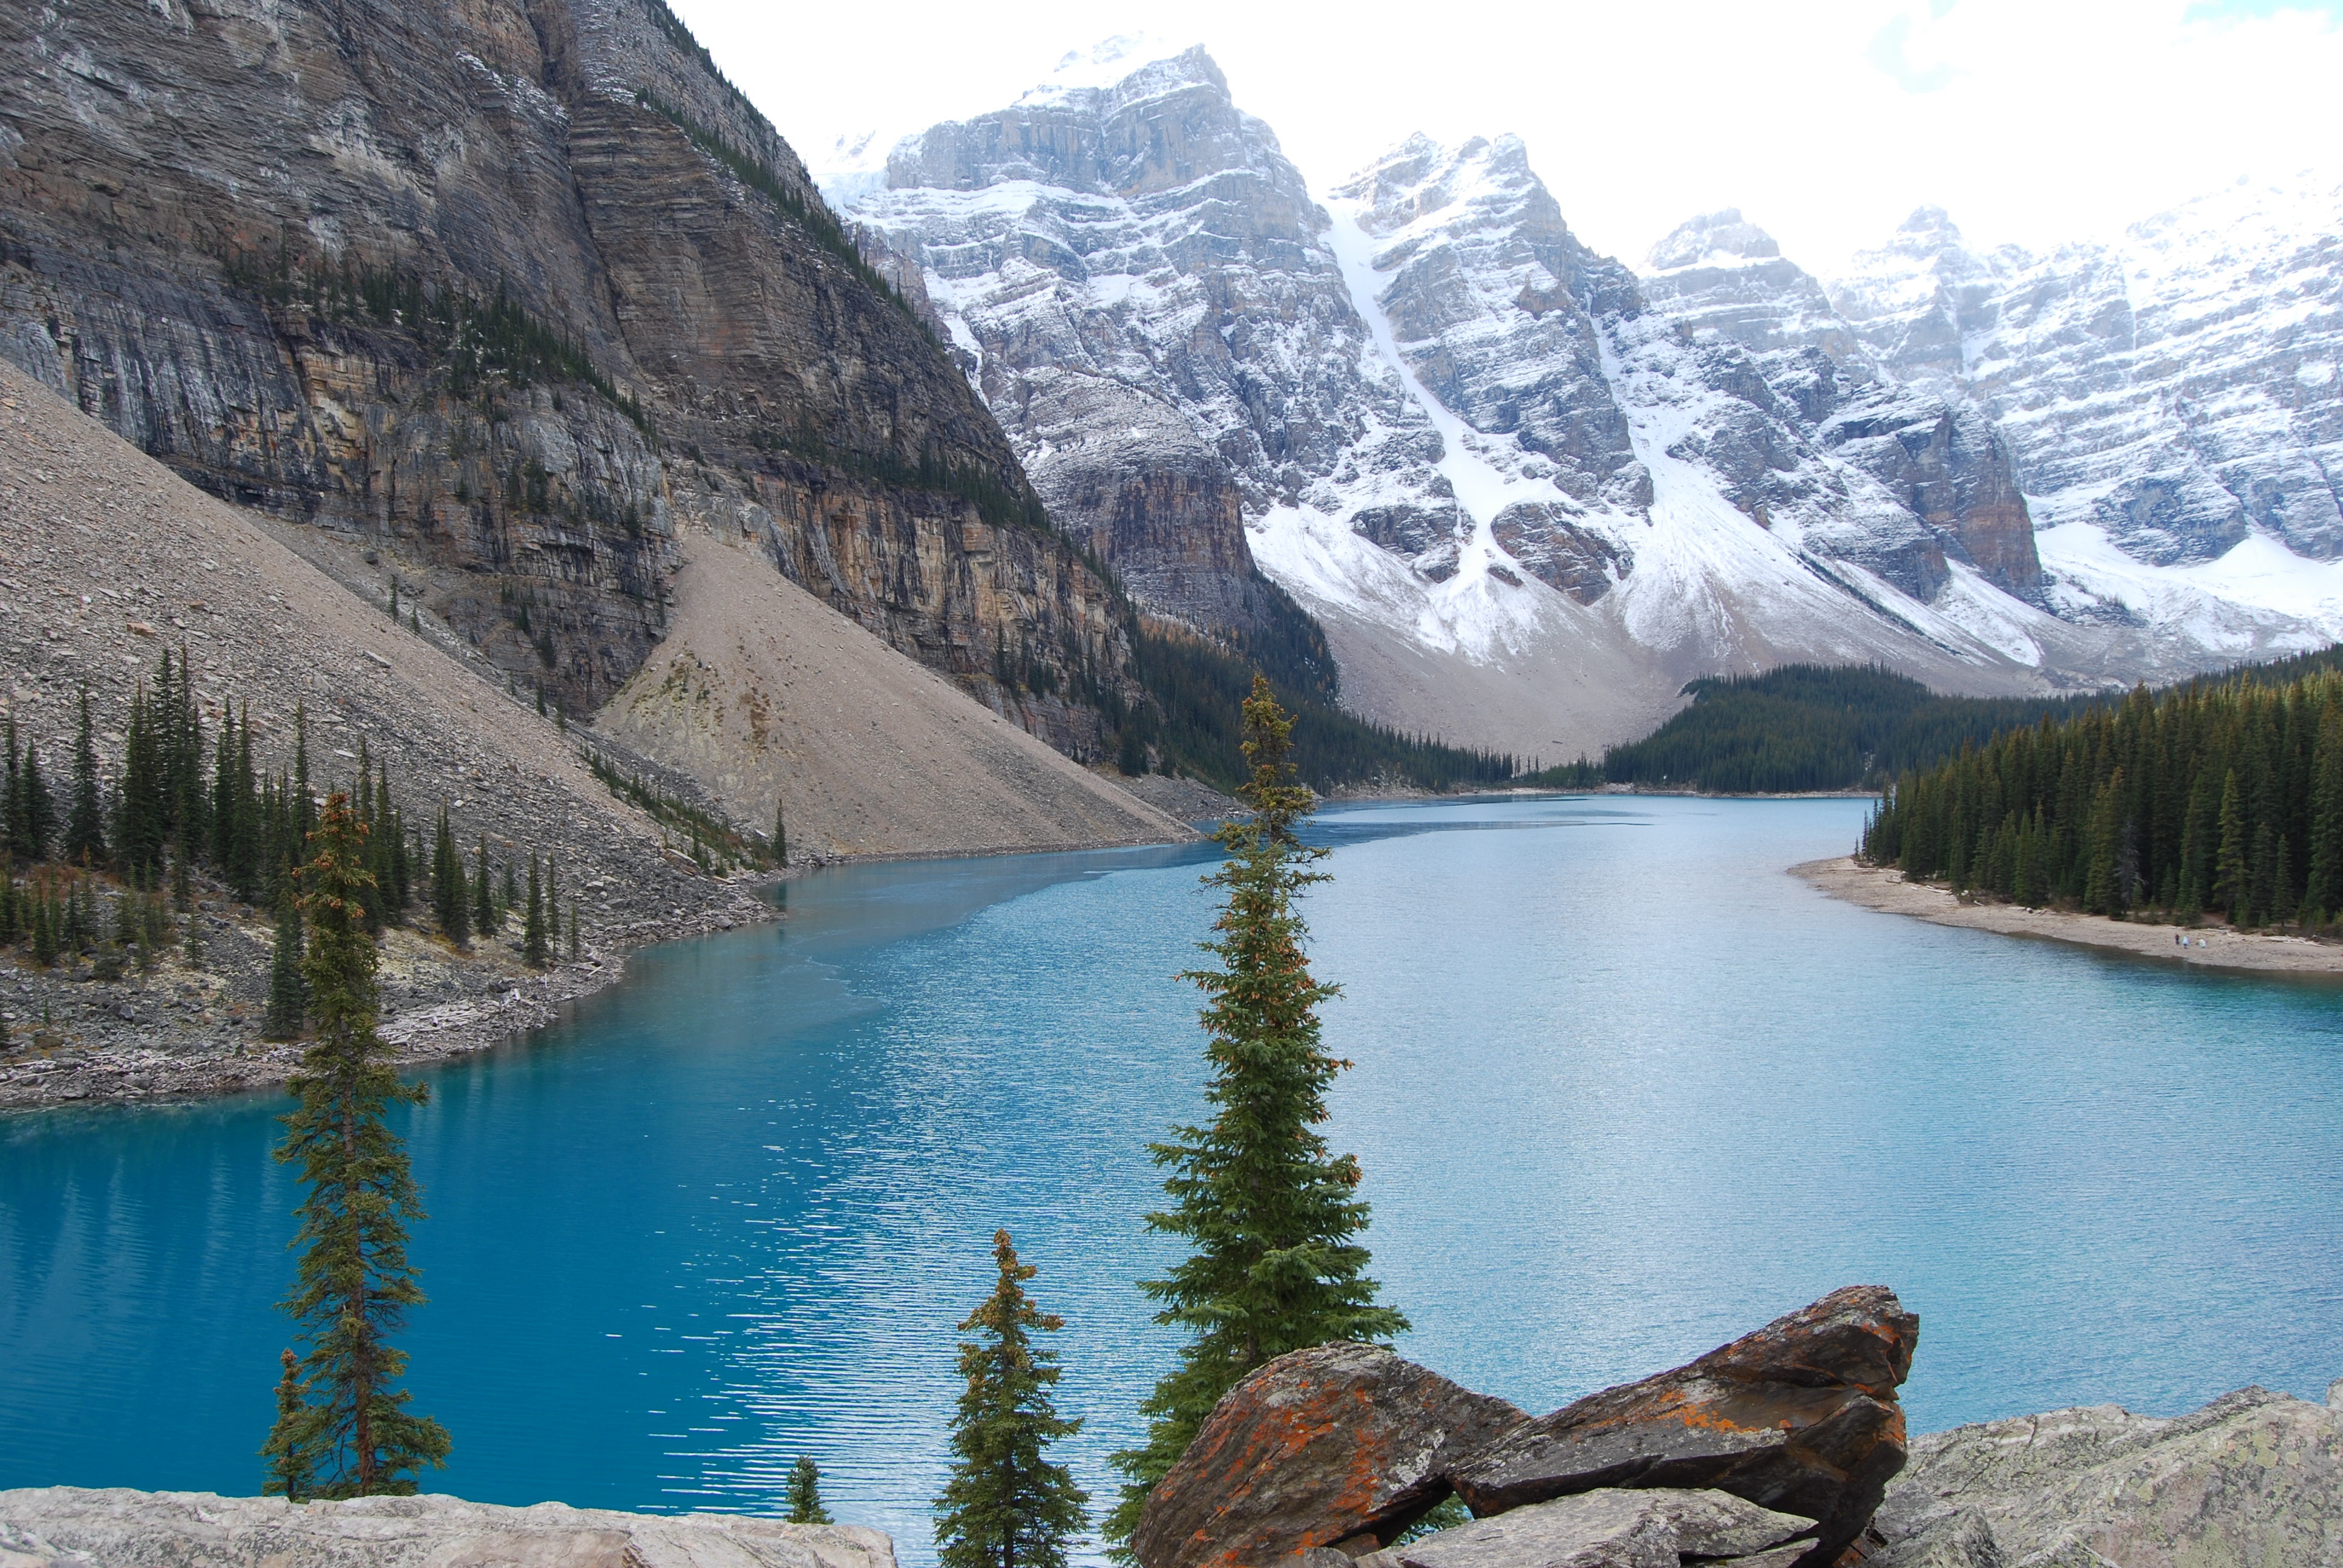
mountain, snow, lake, valley, mountain range, fjord, reservoir, alps, canada, rockies, banff, loch, evergreens, crater lake, moraine, crystal clear, landform, tarn, mountainous landforms, glacial landform